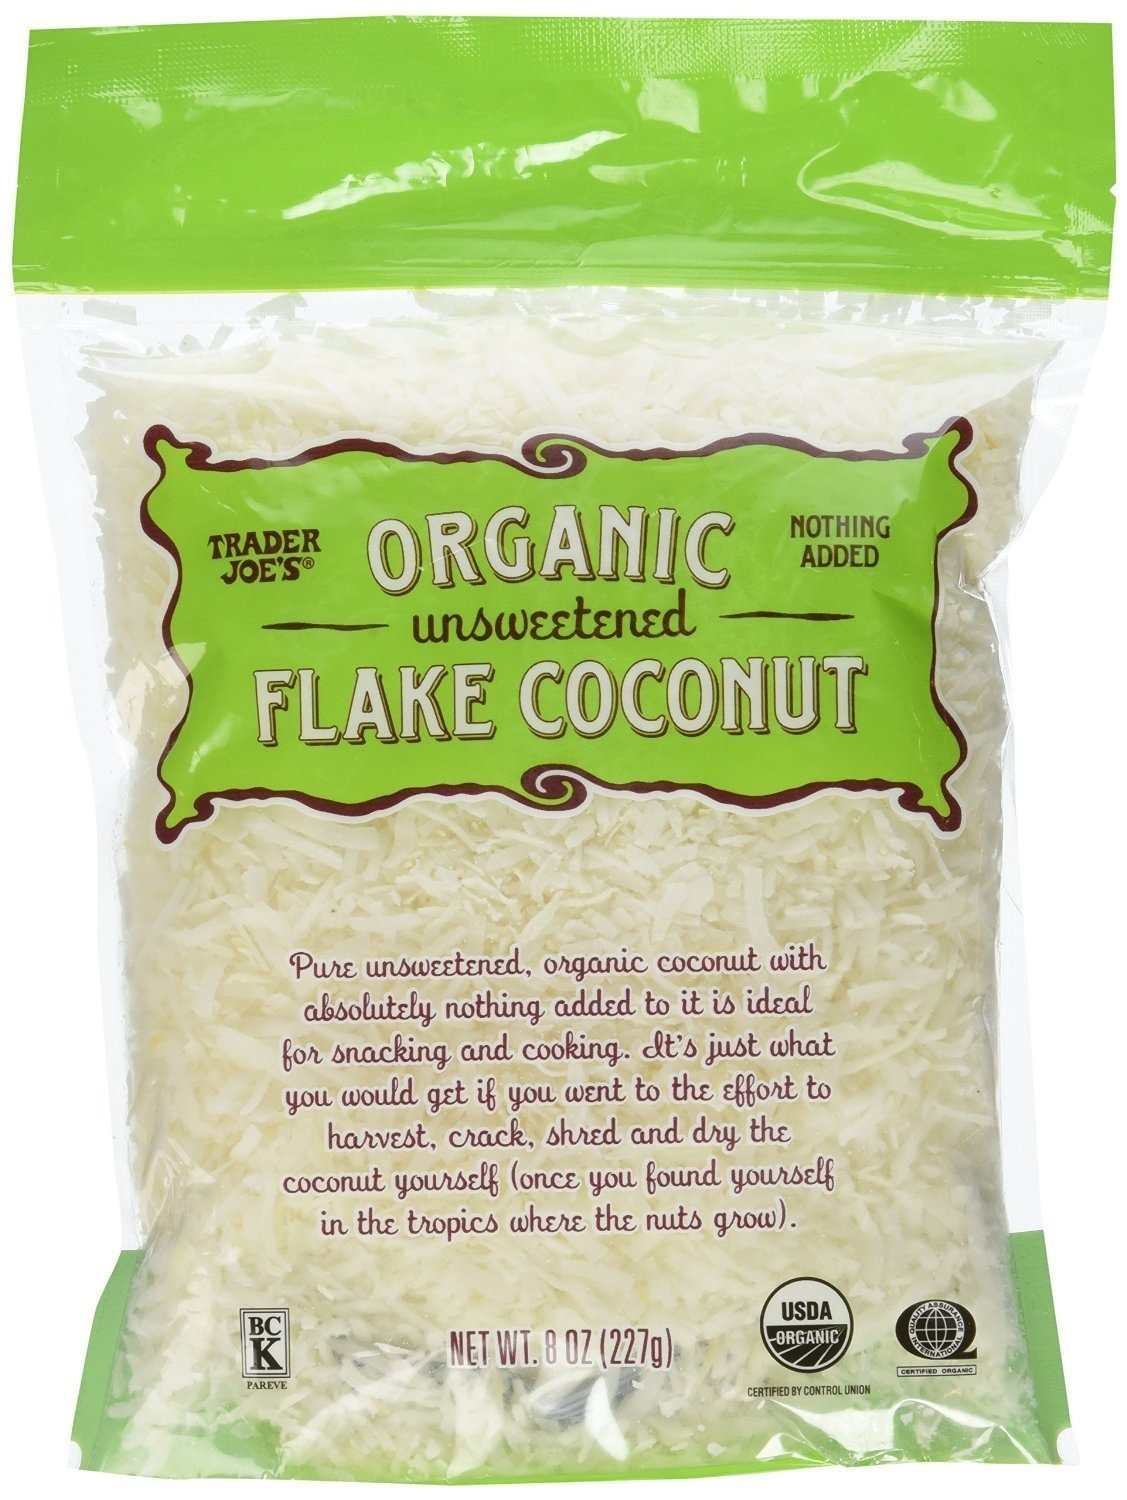
Item Name: 2 Bags of Trader Joe's Organic Unsweetened Flake Coconut
Bullet Point 1: Trader Joe's Organic Unsweetened Flake Coconut, (2) 8 oz bags
Bullet Point 2: Use it in curries, granola, desserts, or as a yogurt or salad topping
Bullet Point 3: Cookie baking, topping a bowl of oatmeal or your morning smoothie
Bullet Point 4: Each 8 oz bag contains about 1-3/4 cups of coconut; Vegan Kosher
Product Description: Pure unsweetened, organic coconut with absolutely nothing added to it is ideal for snacking and cooking. It's just what you would get if you went to the effort to harvest, crack shred and dry the coconut yourself (once you found yourself in the tropics where the nuts grow)
Value: 16.0
Unit: Ounce

Price: 17.99